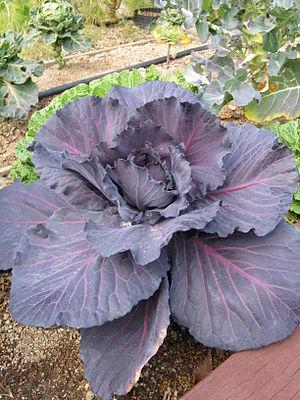
Le chou rouge est une forme de chou cabus — la plupart du temps de couleur pourpre — aux propriétés culinaires et chimiques diverses.
Le chou est une espèce de plantes de la famille des Brassicacées, originaire du Sud-Ouest de l'Europe. Plantes généralement bisannuelles, leurs feuilles comestibles peuvent ou non former une tête compacte ou « pomme ». Leur culture en tant que légume remonte à la plus haute Antiquité, à partir de formes sauvages originaires d'Europe de l'Ouest ou d'Europe méridionale.
Le chou cabus ou chou pommé est une variété de chou caractérisée par une tête et un feuillage lisse.